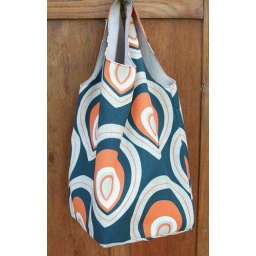
Market bag in orange